Tam o' Shanter (poem)

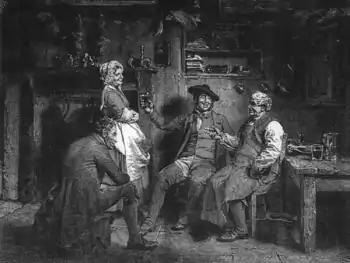
The opening scene of the poem – Tam drinks with his shoemaker friend, souter Johnnie, and flirts with the pub landlady while the landlord laughs at Johnnie's tales.

"Tam o' Shanter" is a narrative poem written by the Scottish poet Robert Burns in 1790, while living in Dumfries. First published in 1791, at 228 (or 224) lines it is one of Burns' longer poems, and employs a mixture of Scots and English.